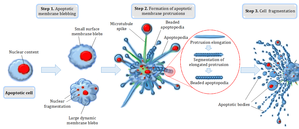
L'apoptose est le processus par lequel des cellules déclenchent leur auto-destruction en réponse à un signal. C'est l'une des voies possibles de la mort cellulaire, qui est physiologique, génétiquement programmée, nécessaire à la survie des organismes multicellulaires. Elle est en équilibre constant avec la prolifération cellulaire. Contrairement à la nécrose, elle ne provoque pas d'inflammation : les membranes plasmiques ne sont pas détruites, du moins dans un premier temps, et la cellule émet des signaux qui permettront sa phagocytose par des globules blancs, notamment des macrophages.